Balangiga

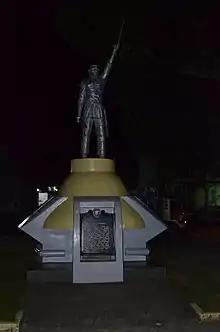
Statue and Historical Market of Valeriano Abanador, Balangiga.

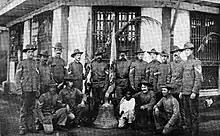
U.S. soldiers of Company C, 9th Infantry Regiment pose with one of the Balangiga bells seized as war trophy. Photo taken in Calbayog, Samar in April 1902.

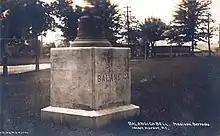
The signal bell displayed in the Madison Barracks at Sackets Harbor, New York station of the 9th US Infantry Regiment at the turn of the 20th century. This bell was later moved to Camp Red Cloud in Korea.

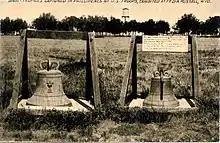
Two bells exhibited at Fort D.A. Russel (now Francis E. Warren Air Force Base) 1910

In reprisal, General Jacob H. Smith ordered that Samar be turned into a "howling wilderness" and that they shoot any Filipino male above ten years of age who was capable of bearing arms. The American soldiers seized three church bells including Bangahon Church bell of old Gandara and from the town church Balangiga and moved them home to the United States as war trophies. The 9th Infantry Regiment maintained that the single bell in their possession was presented to the regiment by villagers when the unit left Balangiga on 9 April 1902. The bell had been actually given to them by the 11th Infantry Regiment, which had taken all three bells when they left Balangiga for Tacloban on 18 October 1901.